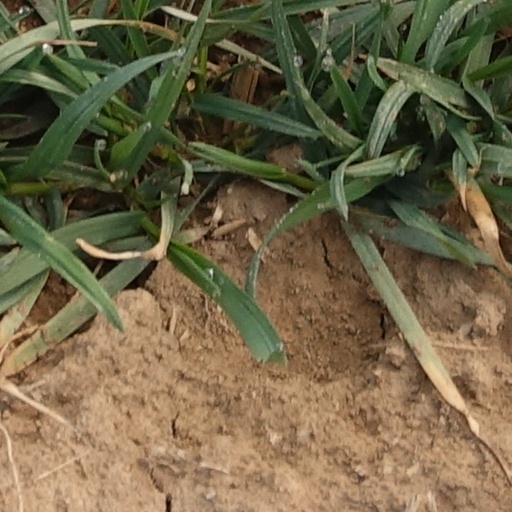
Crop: wheat